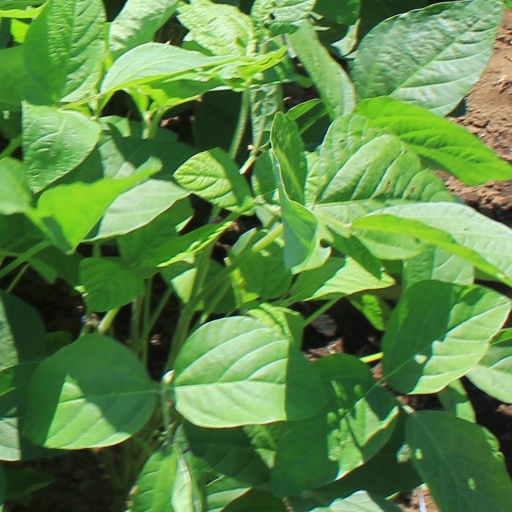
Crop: soybean